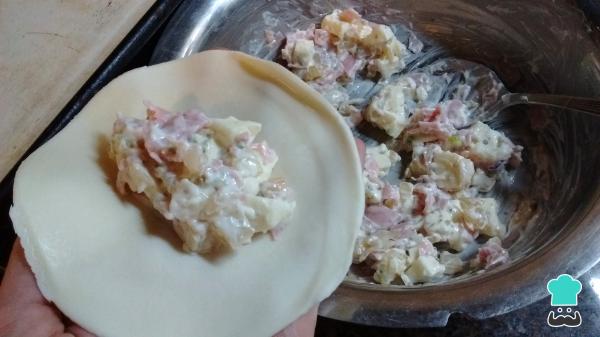
Si quieres saber cómo hacer para que las empanadas de queso al horno que no se abran, primero debes rellenar las empanadas humedeciendo la mitad del borde para que, al cerrarlo, se selle perfectamente. Puedes hacer el repulgue de las empanadas de jamón y queso que más te guste e ir disponiendo las empanadas con el cierre hacia arriba en una asadera previamente engrasada.